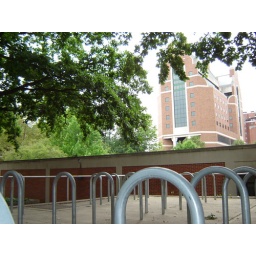
Looking over the bike racks toward the Dental building (low one) and the James Cancer Hospital &amp;amp; Solove Research Center (tall one)